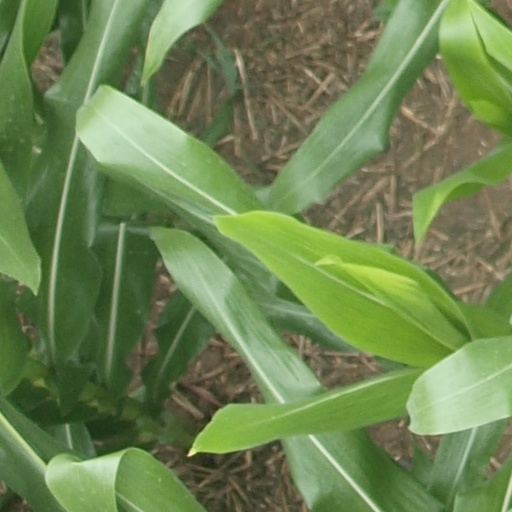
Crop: maize; corn